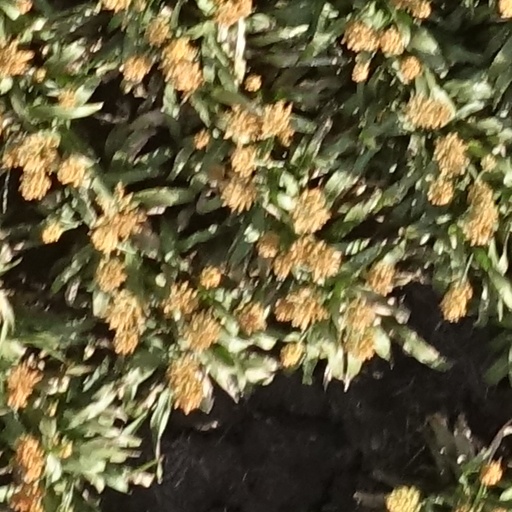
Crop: sorghum